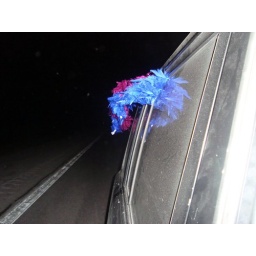
Live shot of the BOA's taken by Ag while hanging out the window while the car was in motion good shot!!